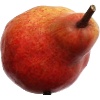
Label: Pear Red 1